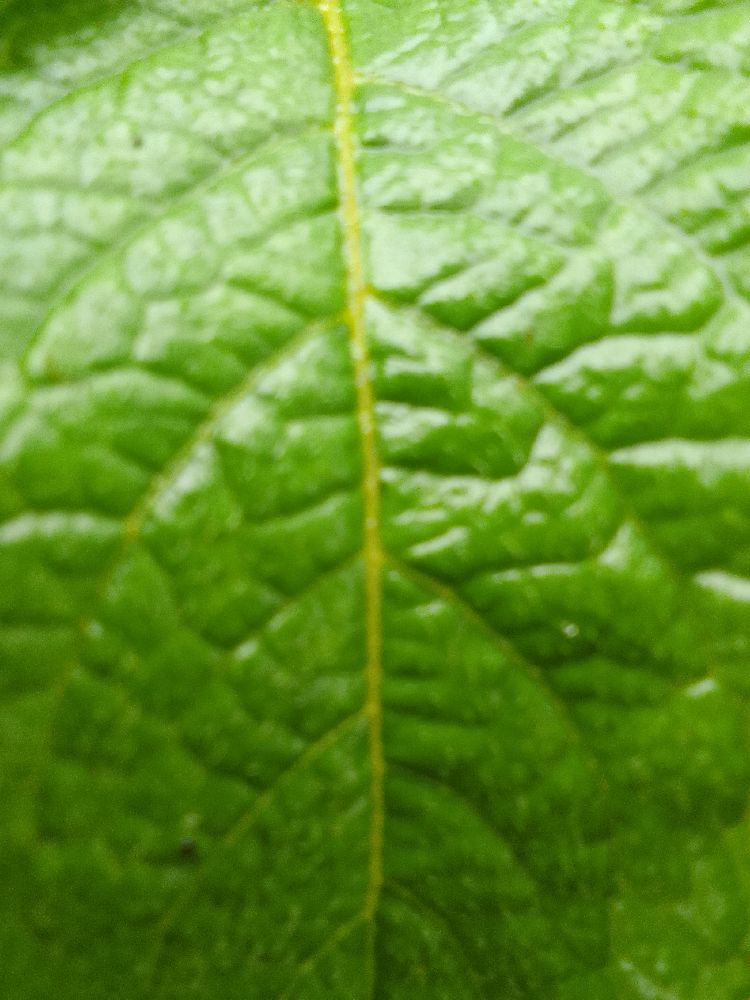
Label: Healthy